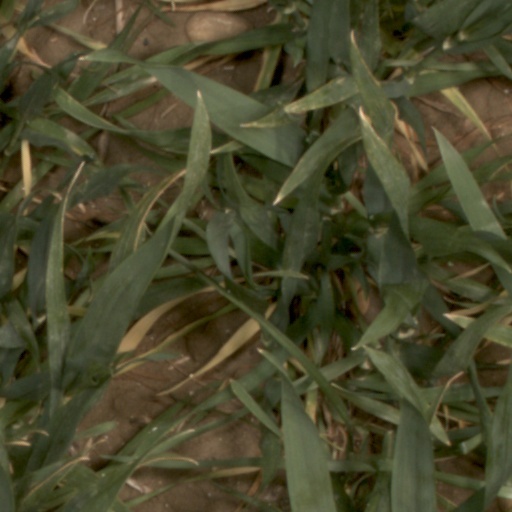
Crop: wheat